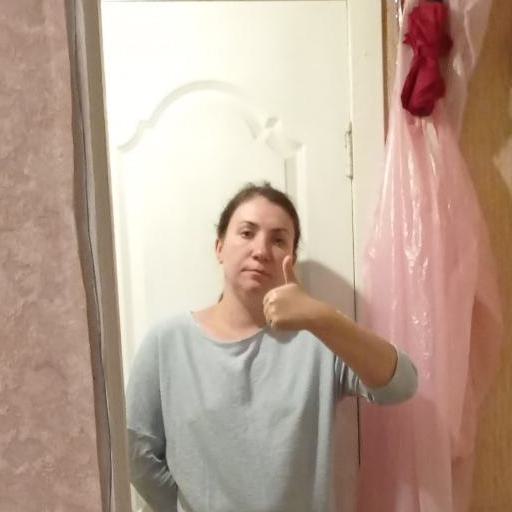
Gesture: like